Liao Guoxun

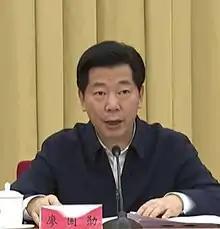

Liao Guoxun (February 1963 – 27 April 2022) was a Chinese politician who served as mayor and deputy party chief of Tianjin. He was of Tujia ethnicity.